Zdeněk Kutlák

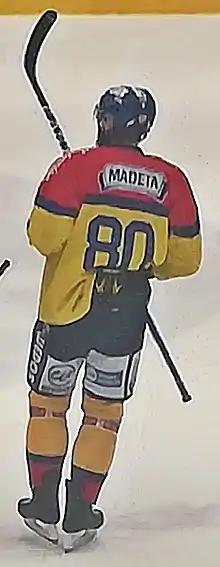
Zdeněk Kutlák in 2017 during a game for Motor České Budějovice

Zdeněk Kutlák (born February 13, 1980) is a Czech professional ice hockey defenceman who last played for HC Příbram of the 2nd Czech Republic Hockey League. He played 16 games for the Boston Bruins of the National Hockey League between 2000 and 2004. Internationally Kutlák has played for the Czech national team at two World Championships, winning a bronze in 2012.